Iran–Saudi Arabia relations

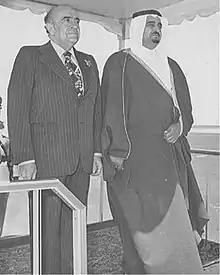
Iranian Prime Minister Amir-Abbas Hoveyda and Crown Prince Fahd of Saudi Arabia in Tehran, July 1975

Saudi Arabia and Iran established diplomatic relations in 1929 following the signing of a Saudi-Iranian Friendship Treaty. Relations continued until 1943 when an Iranian pilgrim, Abu Taleb Yazdi, was accused of attempting to throw his vomit on the Kaaba, and was executed by the Saudi government. Relations were severed as a result in 1944. In 1946 Ibn Saud sent a letter to the Shah to resume the relations which restarted the connections.